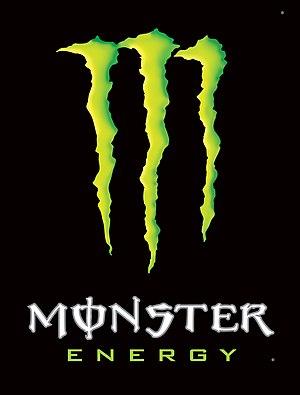
Le Logo De Monster Energy
Monster Energy est une boisson énergisante qui a été lancée par Hansen Natural en 2002. Le logo représente une griffure triple. La gamme comporte des boissons énergisantes aux divers arômes fruités et des boissons non gazeuses à base de thé et de taurine.